Peter Elfelt

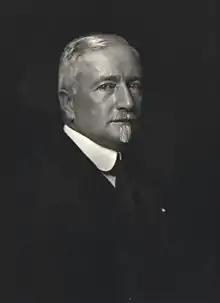
Photographic self-portrait by Peter Elfelt

Peter Elfelt (1 January 1866 – 18 February 1931) was a Danish photographer and film director known as the first movie pioneer in Denmark when he began making documentary films in 1897.